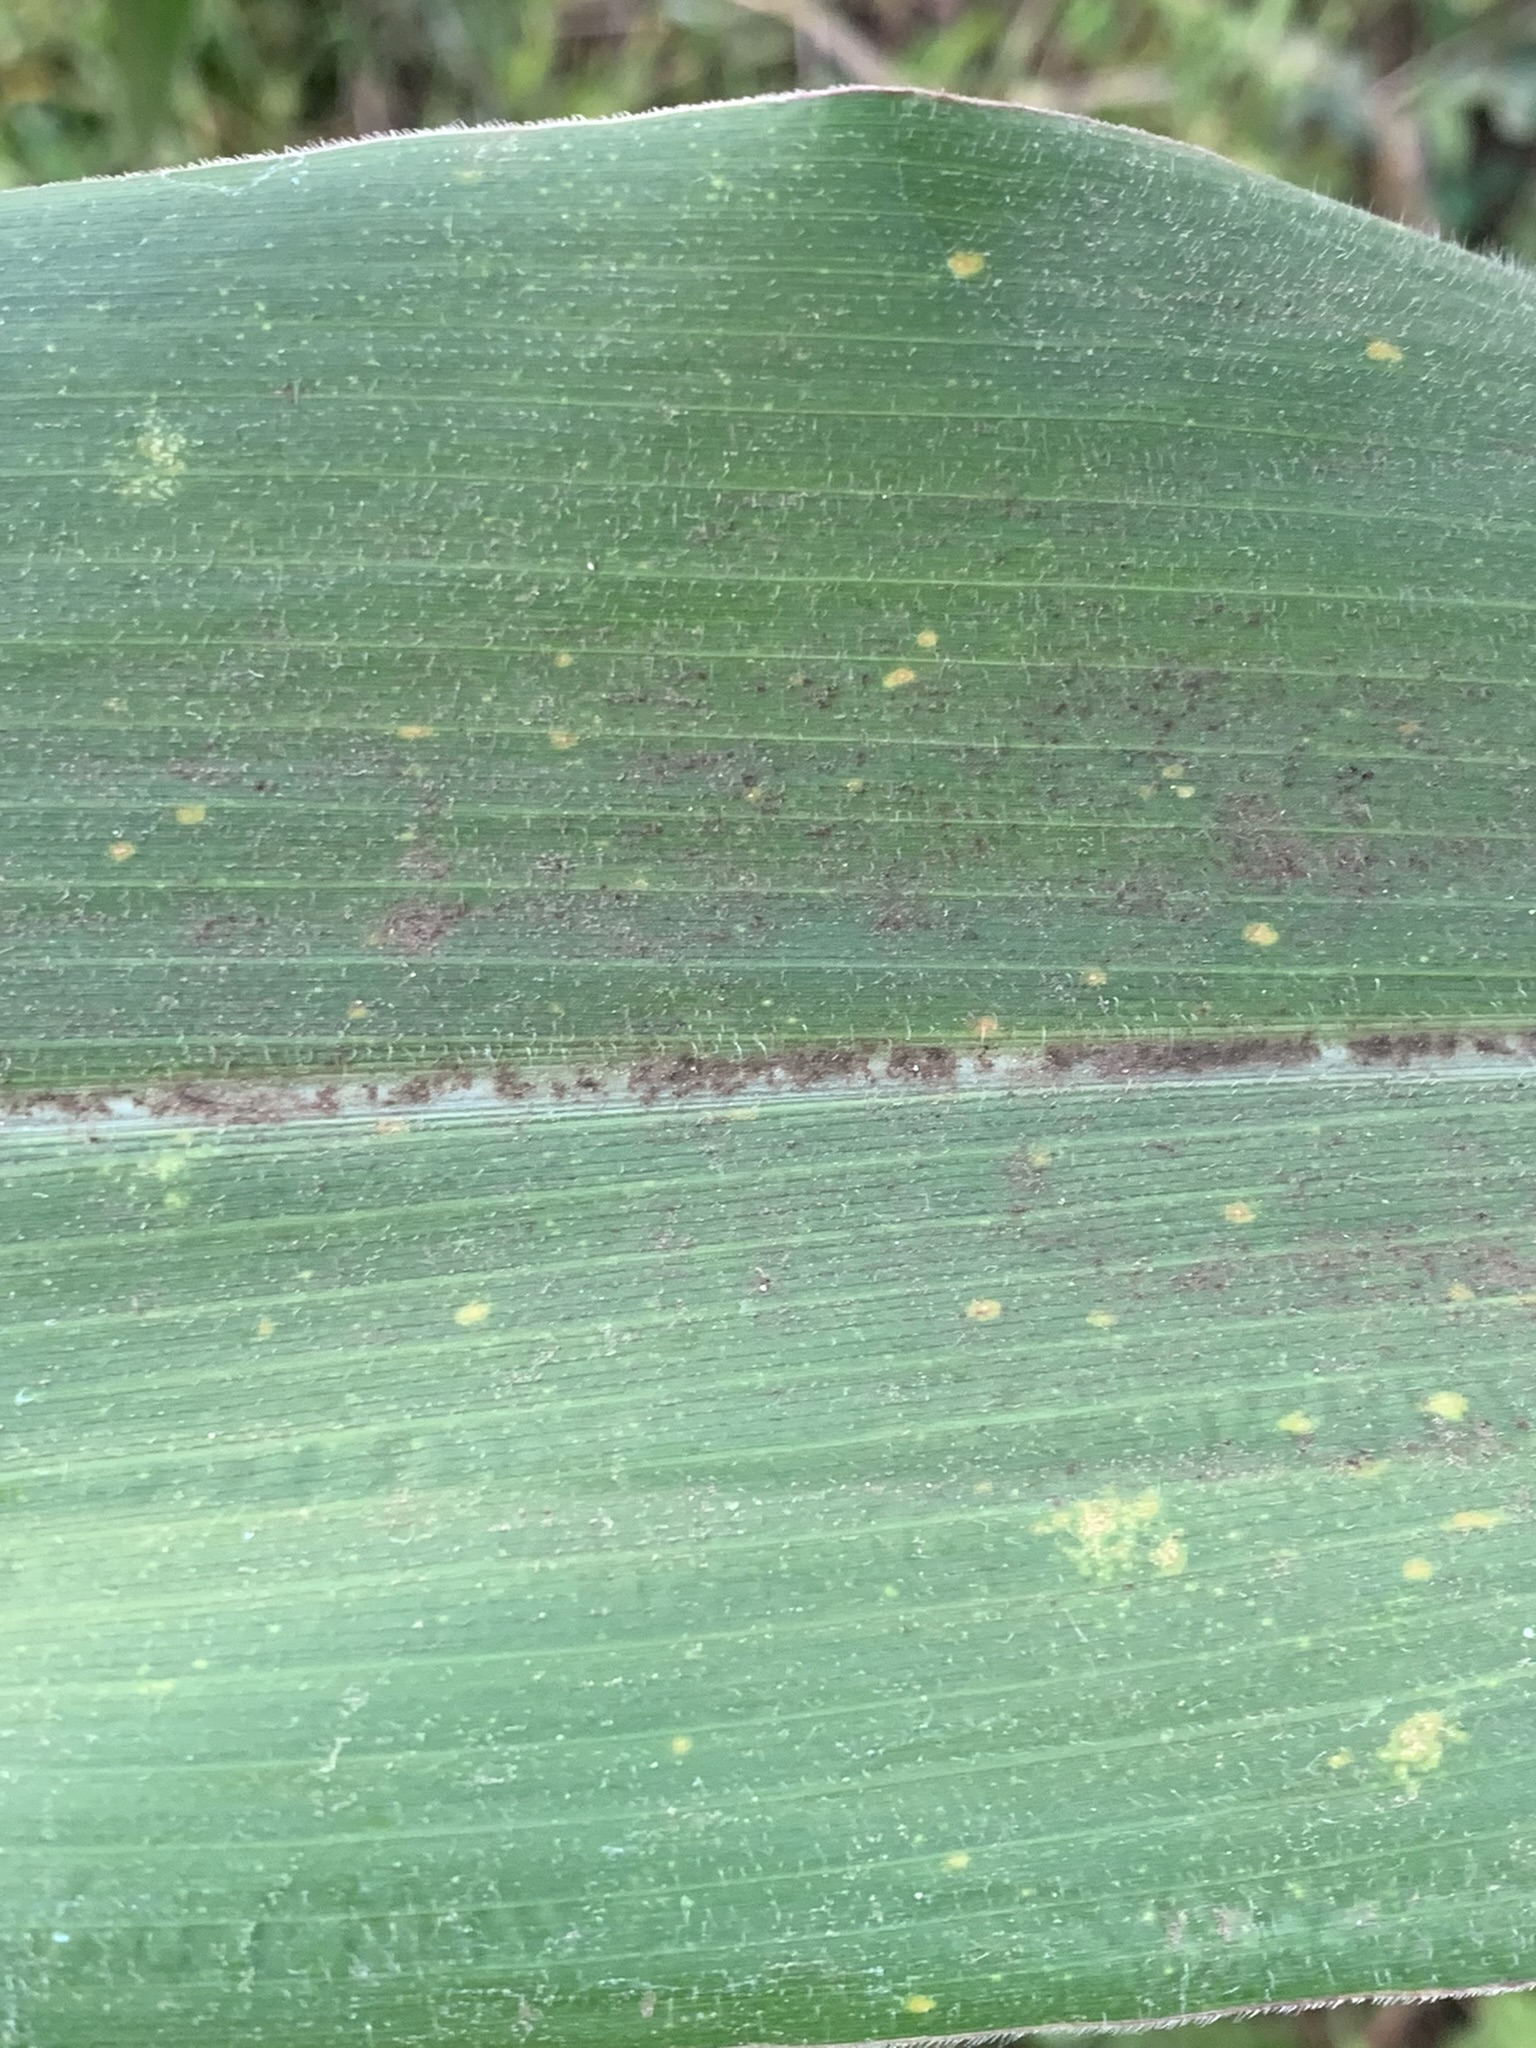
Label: MLN